Jack Currie (RAF officer)

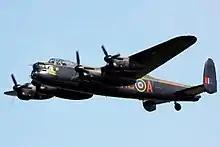
Lancaster of the Battle of Britain Memorial Flight

As the summer of 1943 unfolded Currie and his crew flew a mission to Mannheim, several missions to Milan, and then on the night of 17/18 August a trip to a secret weapons facility at the German coastal town of Peenemünde. The crews were told the site was being used by the Germans to develop a new radar guided night fighter, but the truth was the Air Ministry targeted it because they had learned the Germans were developing a new weapon there, the V-2 rocket. This may have been the most important mission Currie and his crew participated in. After bombing the target they were attacked 4 times by German night fighters, but were able to evade. The mid-upper gunner, George Protheroe, put a stream of .303 machine gun fire into one and may have shot him down. Bomber Command lost 40 aircraft on the mission, including that of the A Flight commander from 12 Squadron, but the V-2 rocket program was set back a crucial two months.